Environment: real
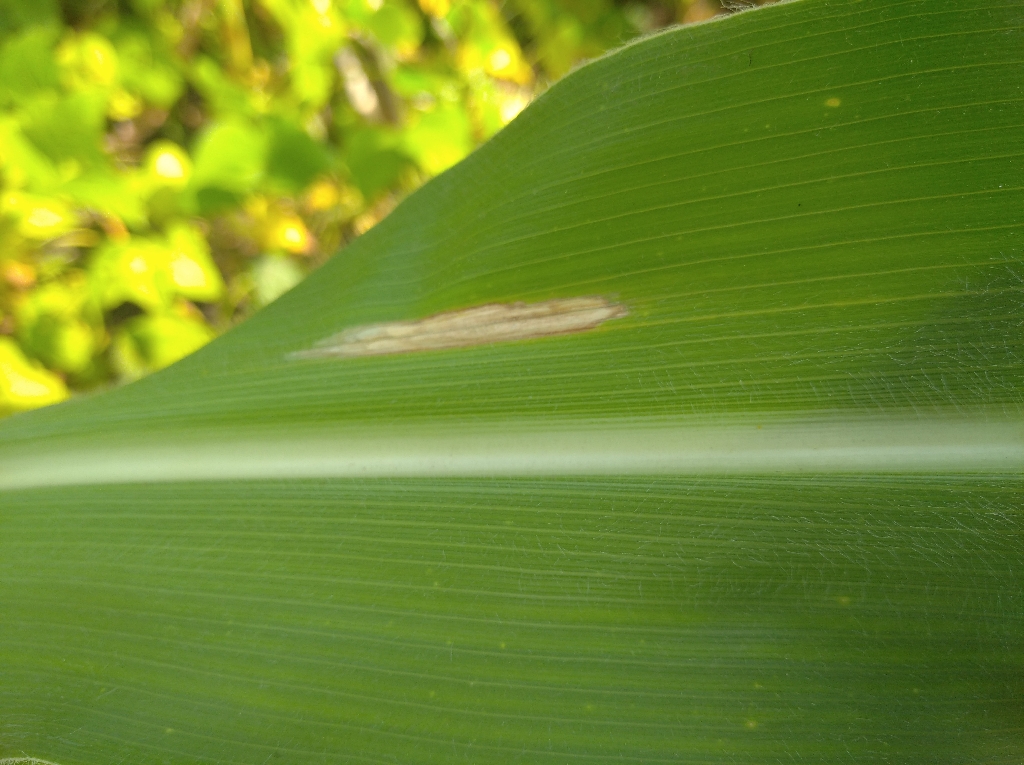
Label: northern_corn_leaf_blight